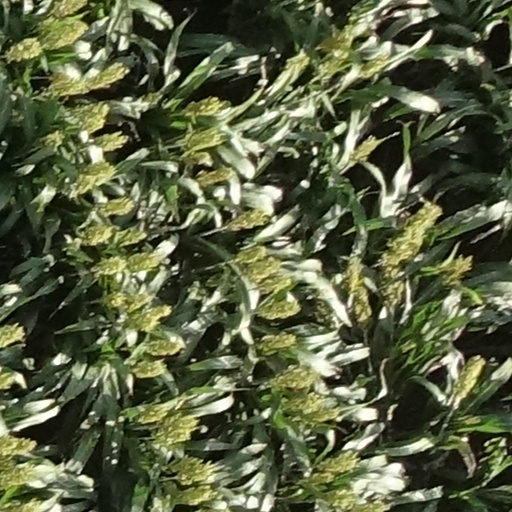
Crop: sorghum